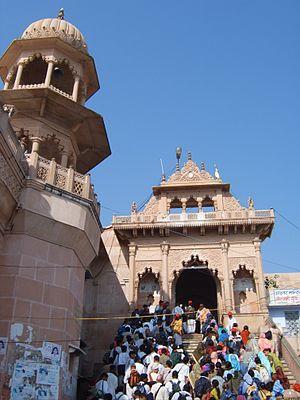
Barsana est une ville et un nagar panchayat du district de Mathura dans l'État de l'Uttar Pradesh en Inde.